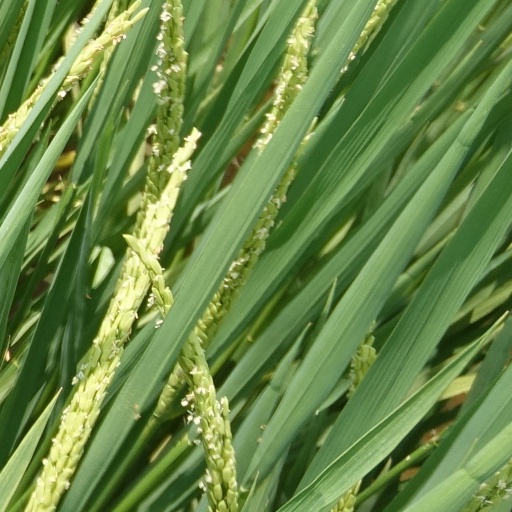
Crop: rice